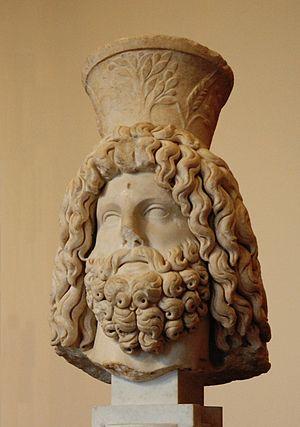
Buste de Sarapis. Marbre, début du IIIe siècle ap. J.-C., découvert à Carthage, Tunisie.